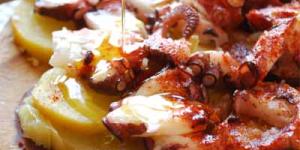
pulpo con cachelos y aceite de pimenton